Gorkha Palace

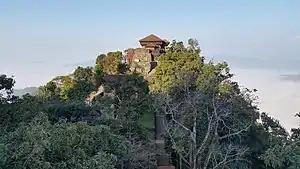
Gorkha Palace

The Gorkha Palace, located in the Gorkha district of Nepal, is a historic landmark built in the 16th century by Ram Shah. The palace is built on top of a hill at an altitude of about . This palace is an hour walk from the downtown Gorkha bazaar.